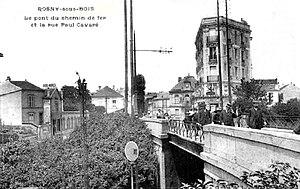
Rosny-sous-Bois.Rue Paul-Cavaré, pont du Chemin-de-Fer
La rue Paul-Cavaré est une voie de communication de Rosny-sous-Bois.